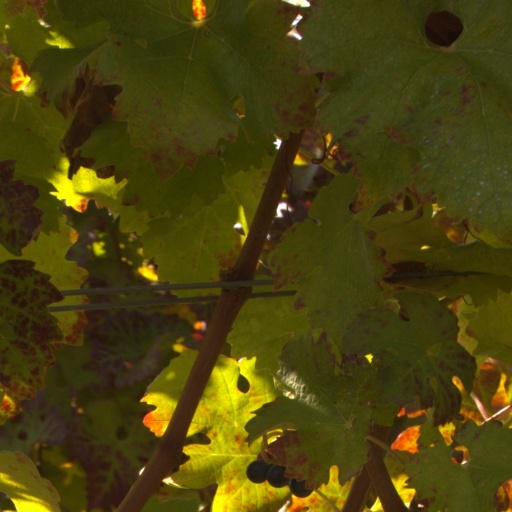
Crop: grape